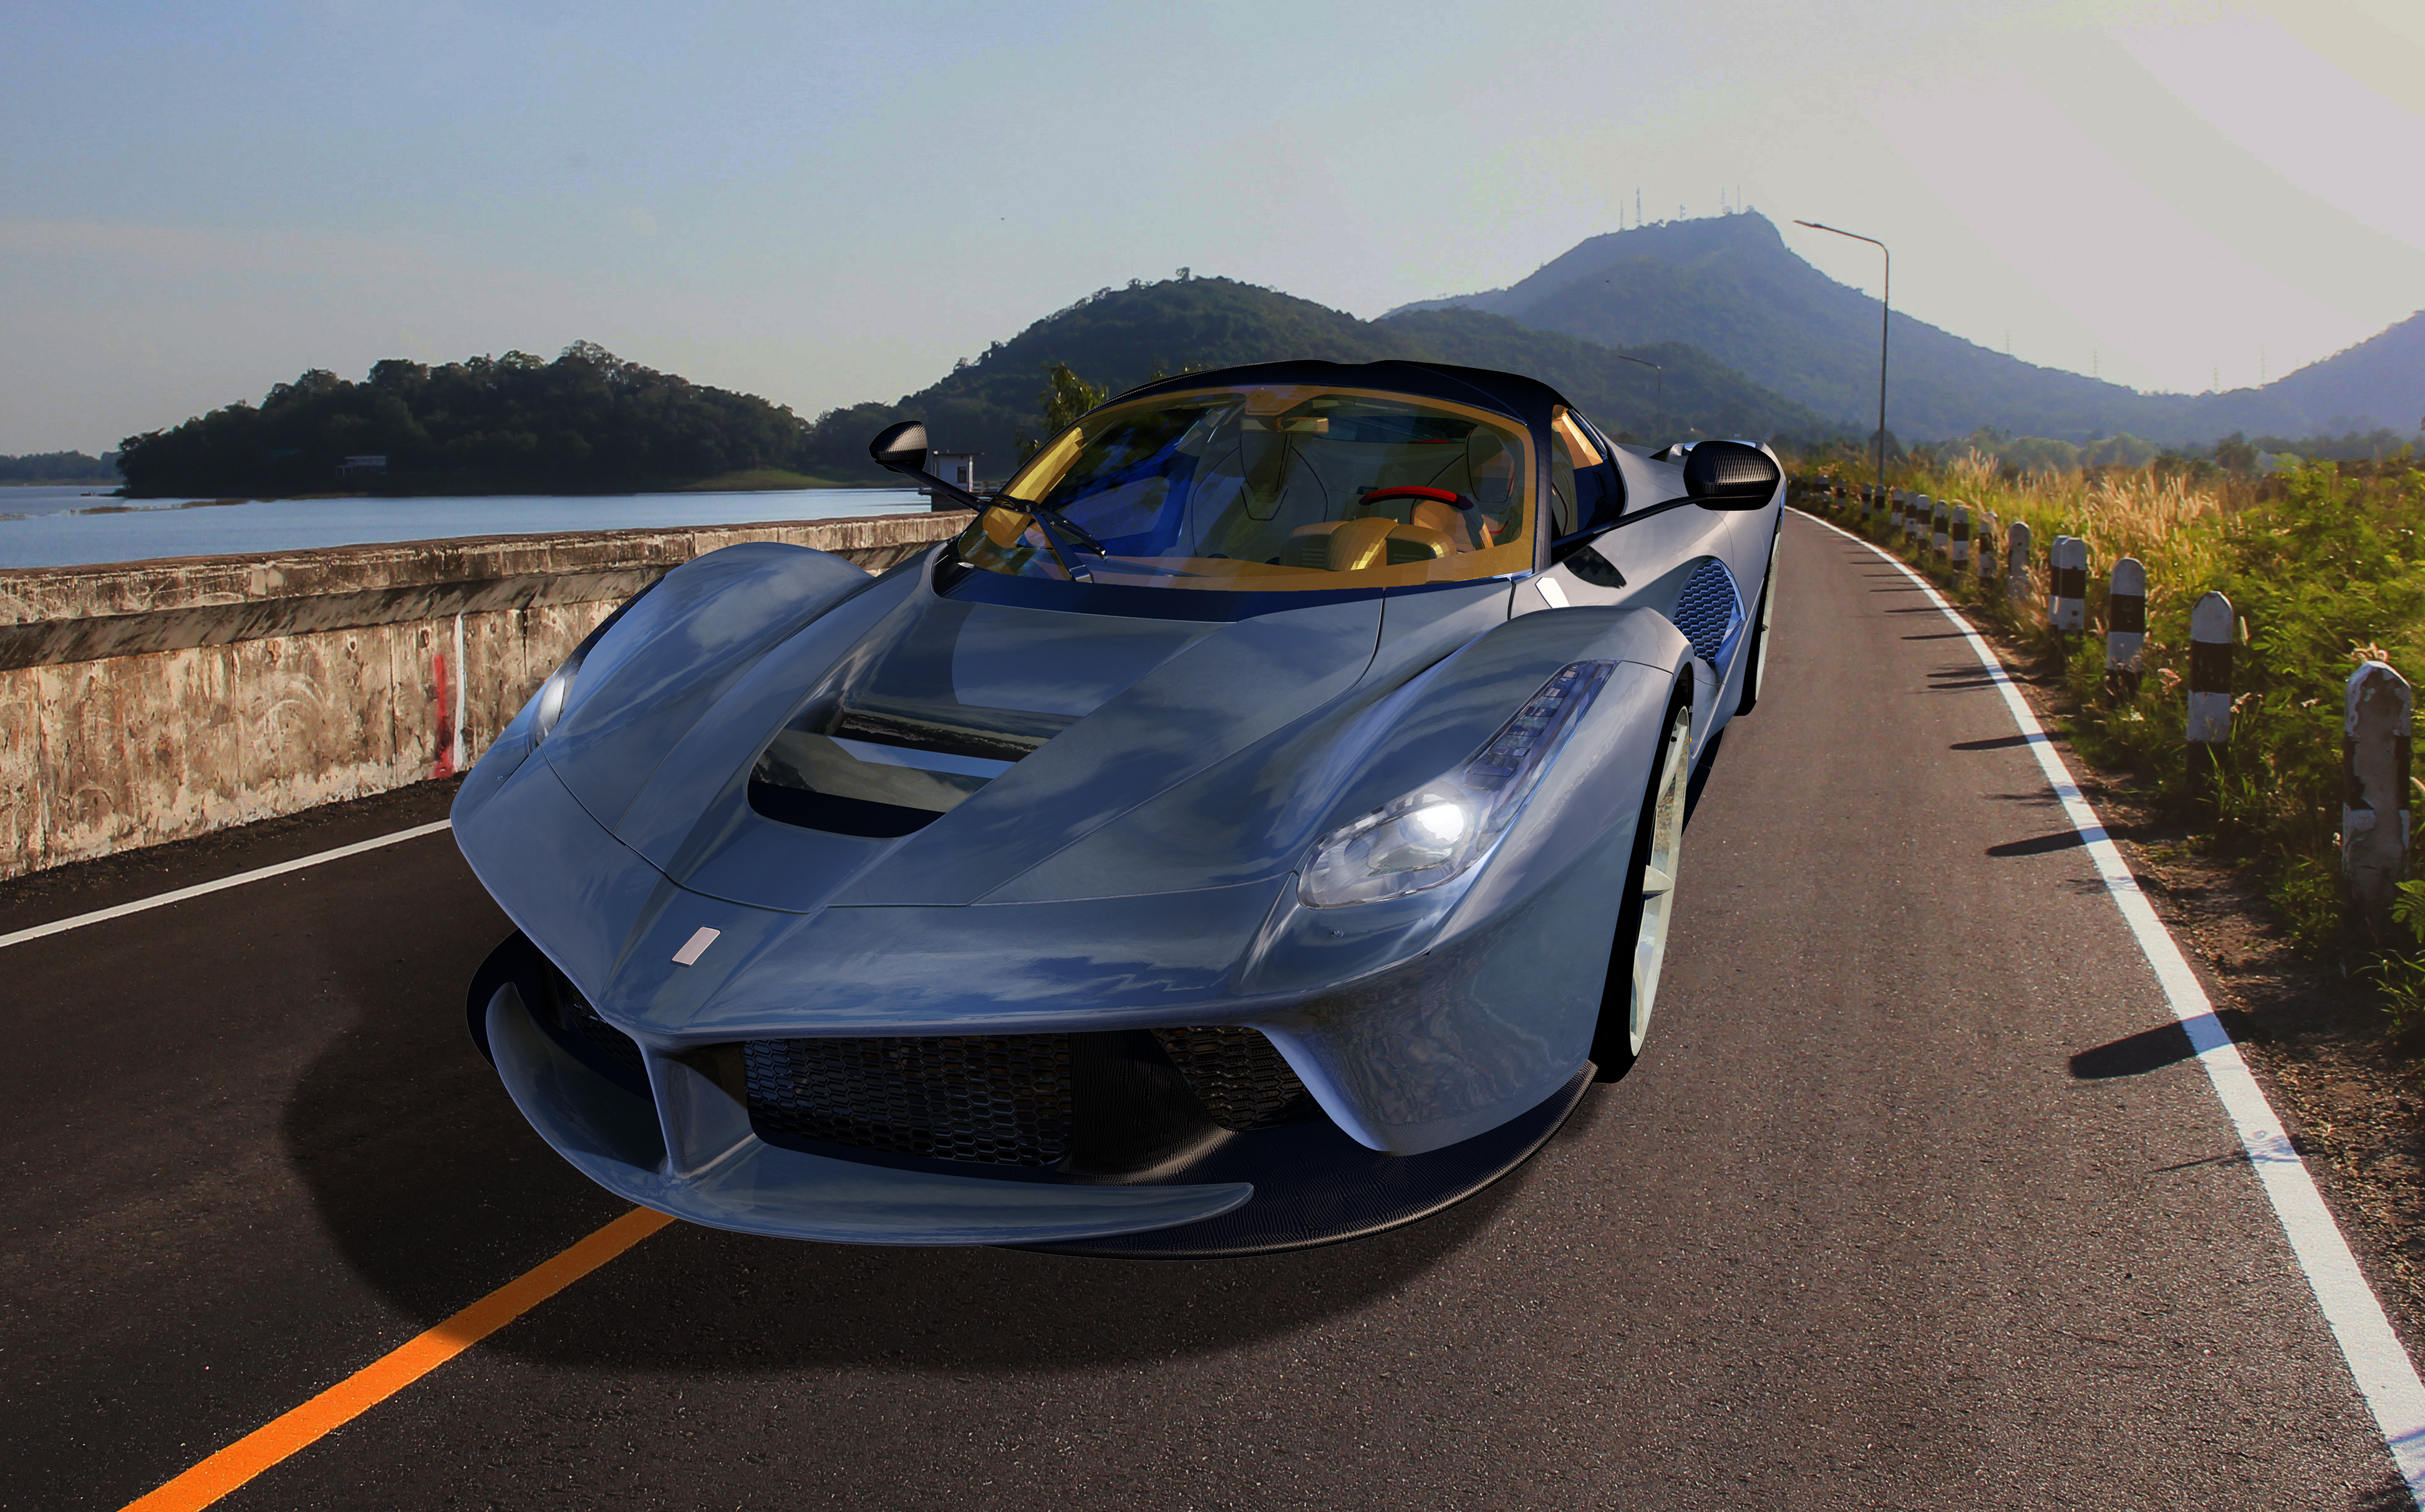
leferrari, road, summer, sky, wheel, tire, vehicle, hood, automotive lighting, corvette stingray, motor vehicle, plant, car, automotive tire, automotive design, alloy wheel, bumper, personal luxury car, rim, fender, automotive exterior, headlamp, automotive wheel system, performance car, tree, auto part, rolling, sports car, mountain, electric blue, race car, Grand tourer, luxury vehicle, windshield, asphalt, coupe, supercar, landscape, hardtop, grille, mid size car, transport